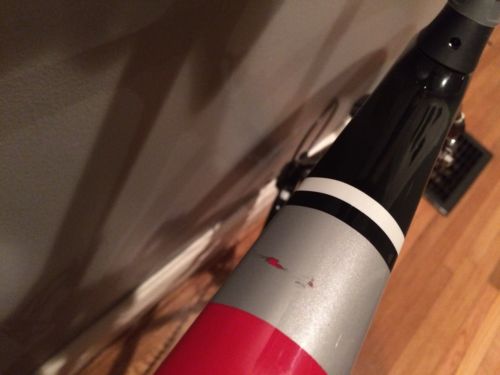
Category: bicycle